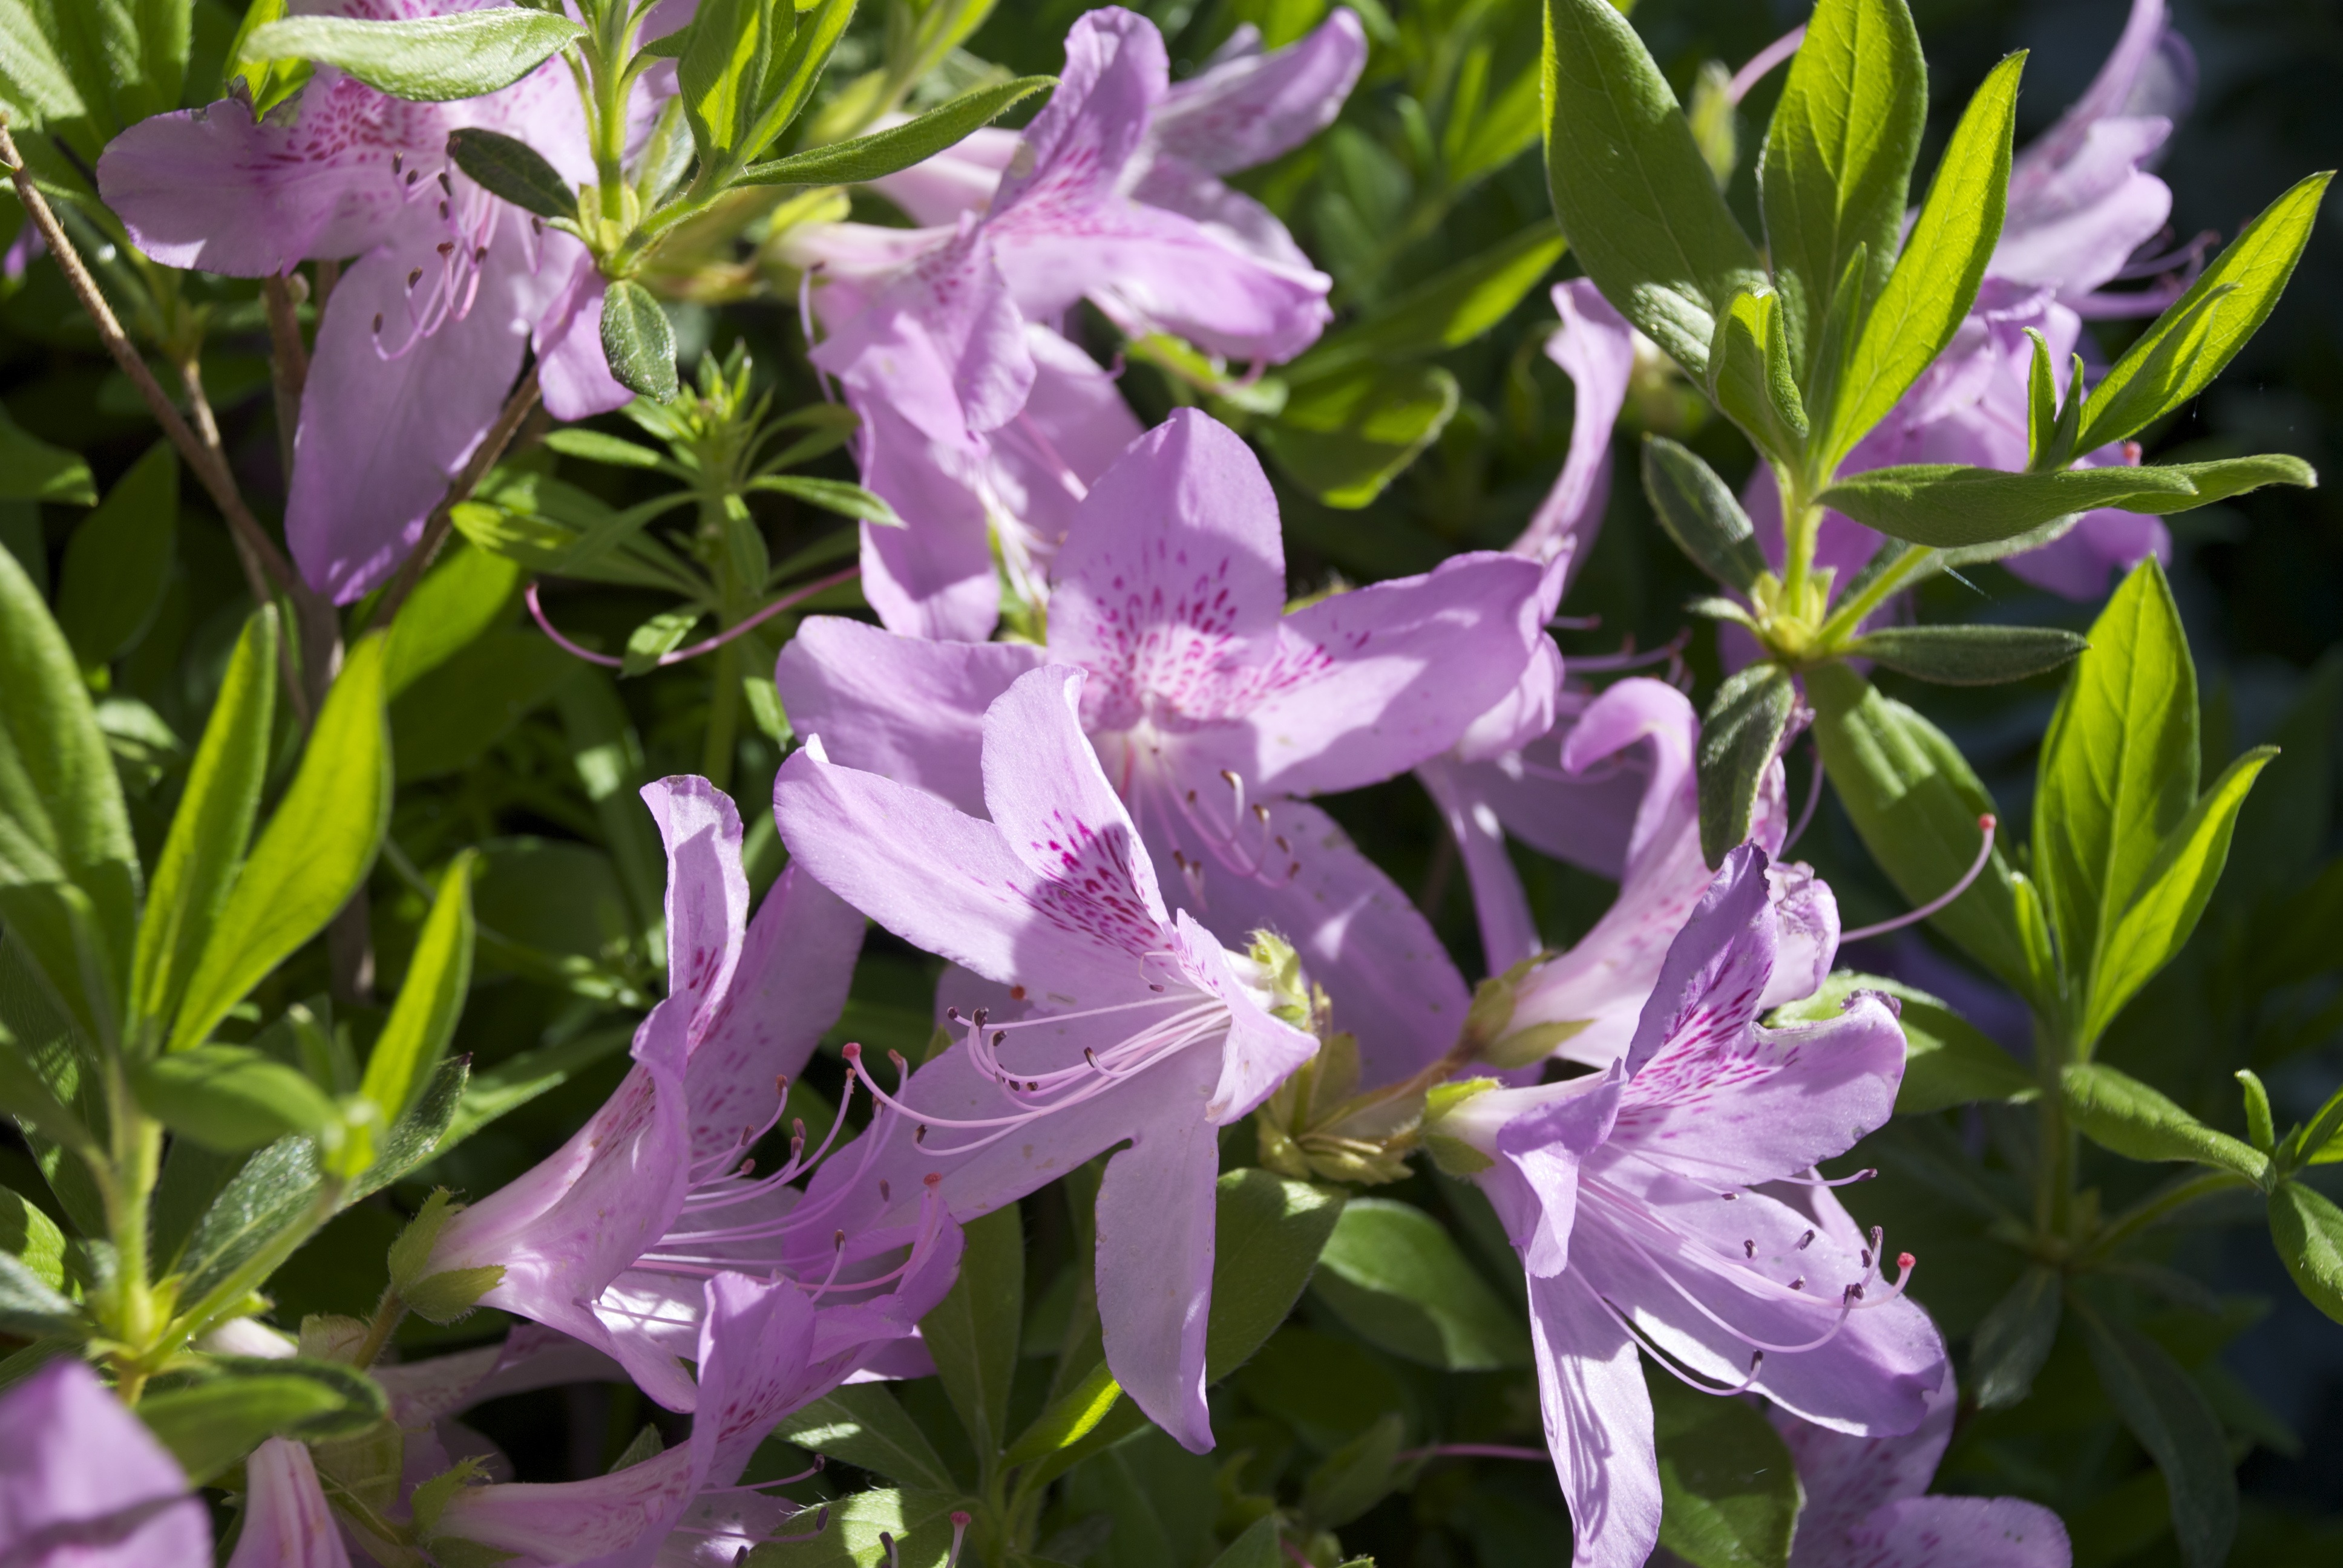
plant, flower, purple, botany, flora, wildflower, flowers, shrub, blossoms, lily, rare, bellflower, flowering plant, bellflower family, land plant, fawn lily